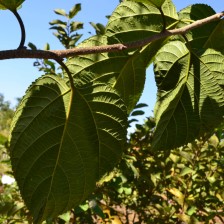
Variety: TaiwanStraberry